Ugandan Special Forces Command

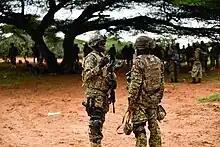
Operators from the SFC.

The Ugandan Special Forces Command specialized component of the Uganda People's Defence Force (UPDF) tasked with carrying out specialized missions or operations at a moment’s notice.